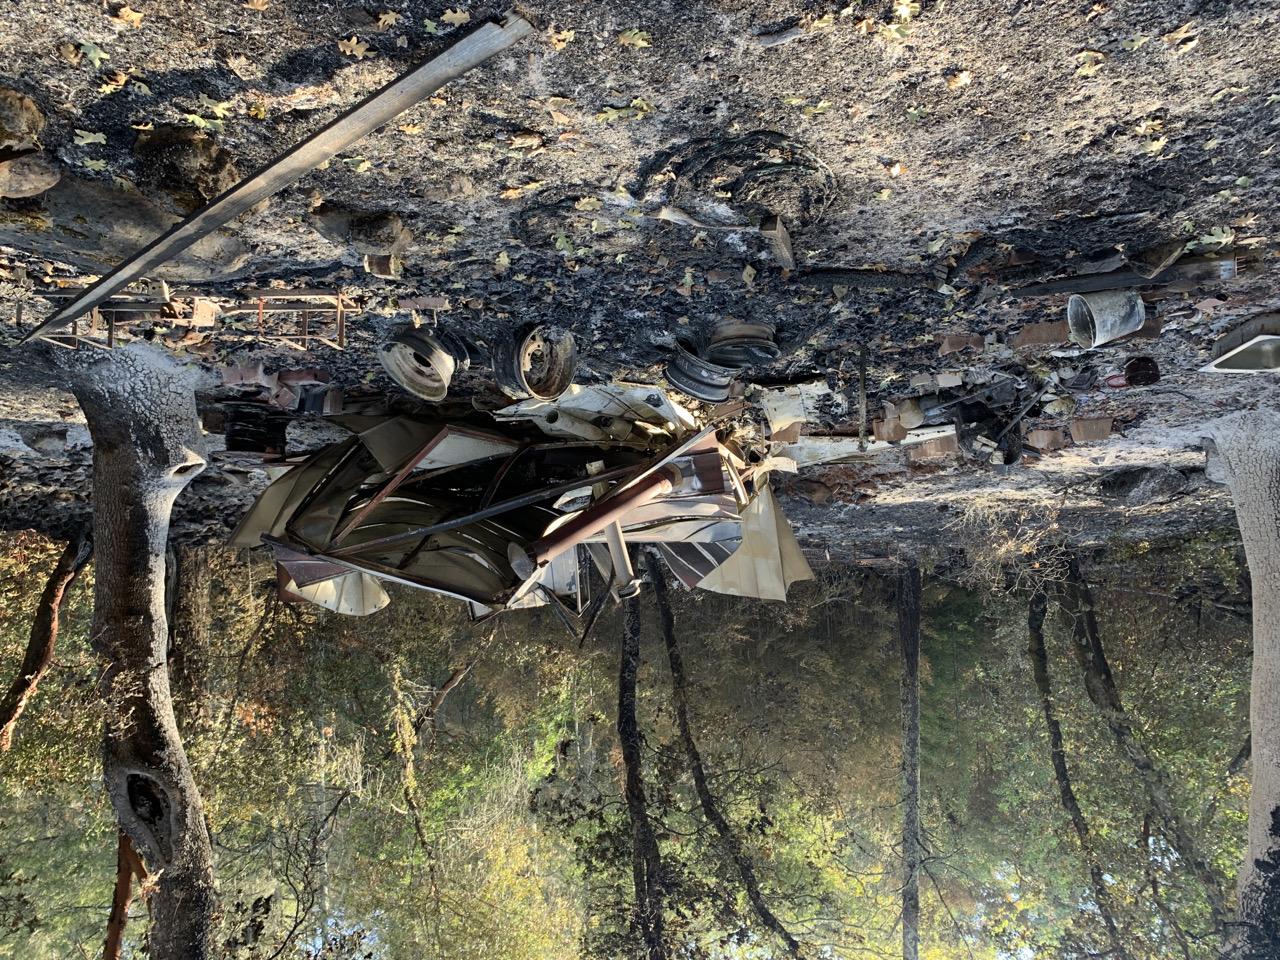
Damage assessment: destroyed